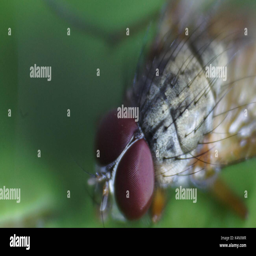
a fly on green background